1987–88 NFL playoffs

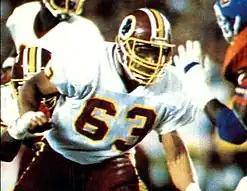
Redskins guard Raleigh McKenzie covering an opponent during Super Bowl XXII.

The National Football League playoffs for the 1987 season began on January 3, 1988. The postseason tournament concluded with the Washington Redskins defeating the Denver Broncos in Super Bowl XXII, 42–10, on January 31, at Jack Murphy Stadium in San Diego, California.